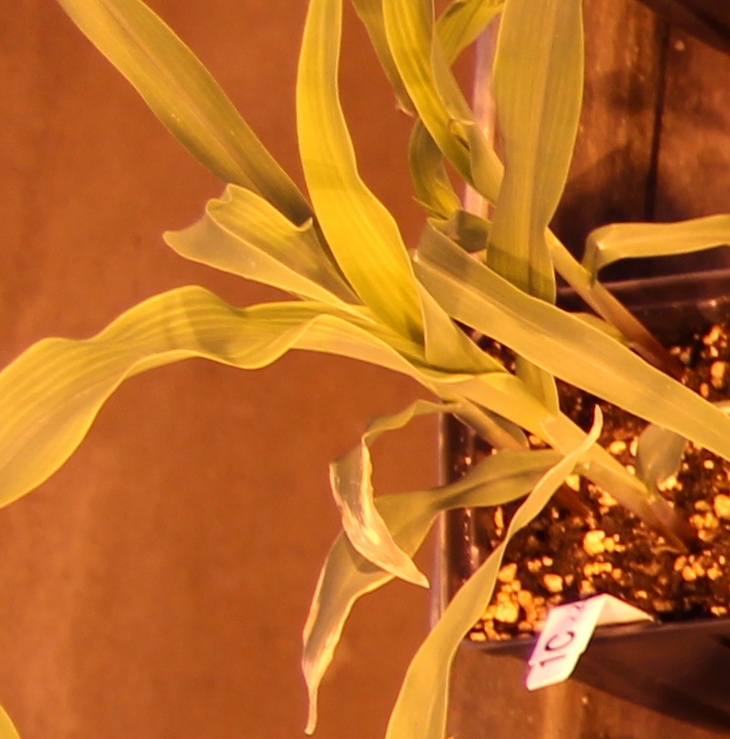
Label: Corn